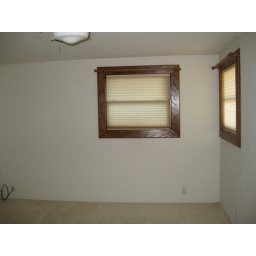
windows in master bedroom